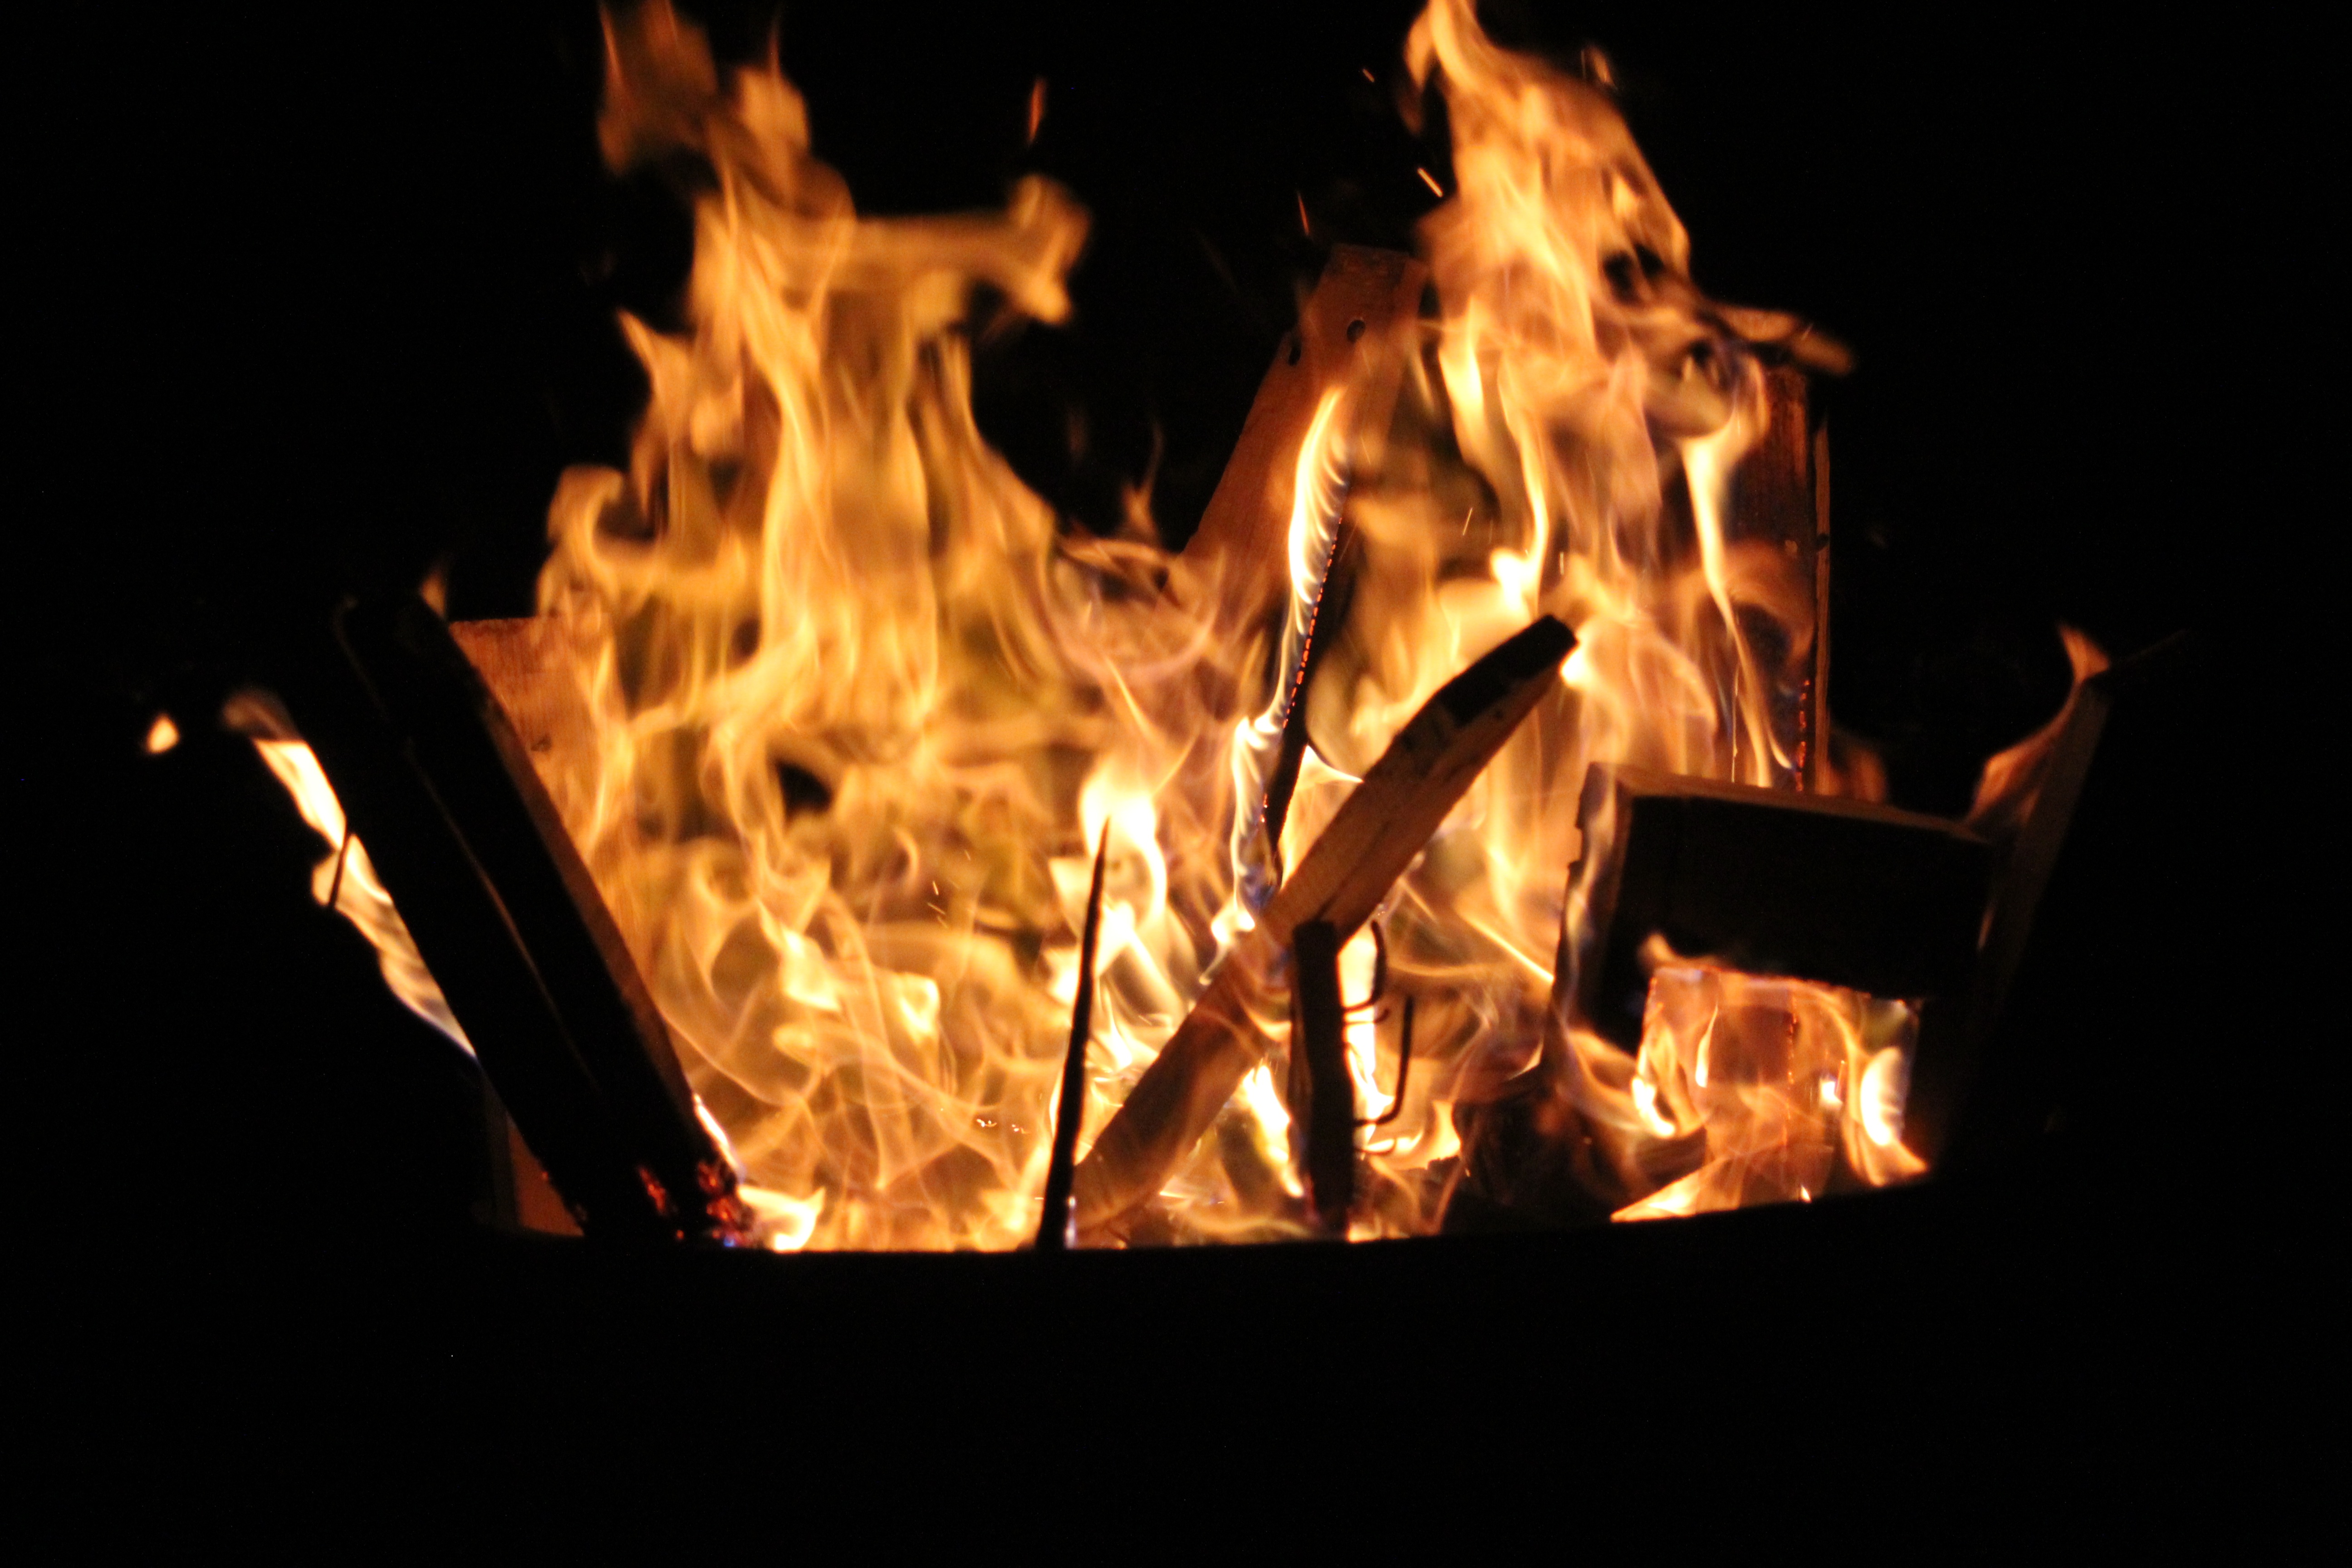
glowing, night, warm, flame, fire, campfire, bonfire, heat, burn, brand, hot, hell, firelight, fiery, embers, wood fire